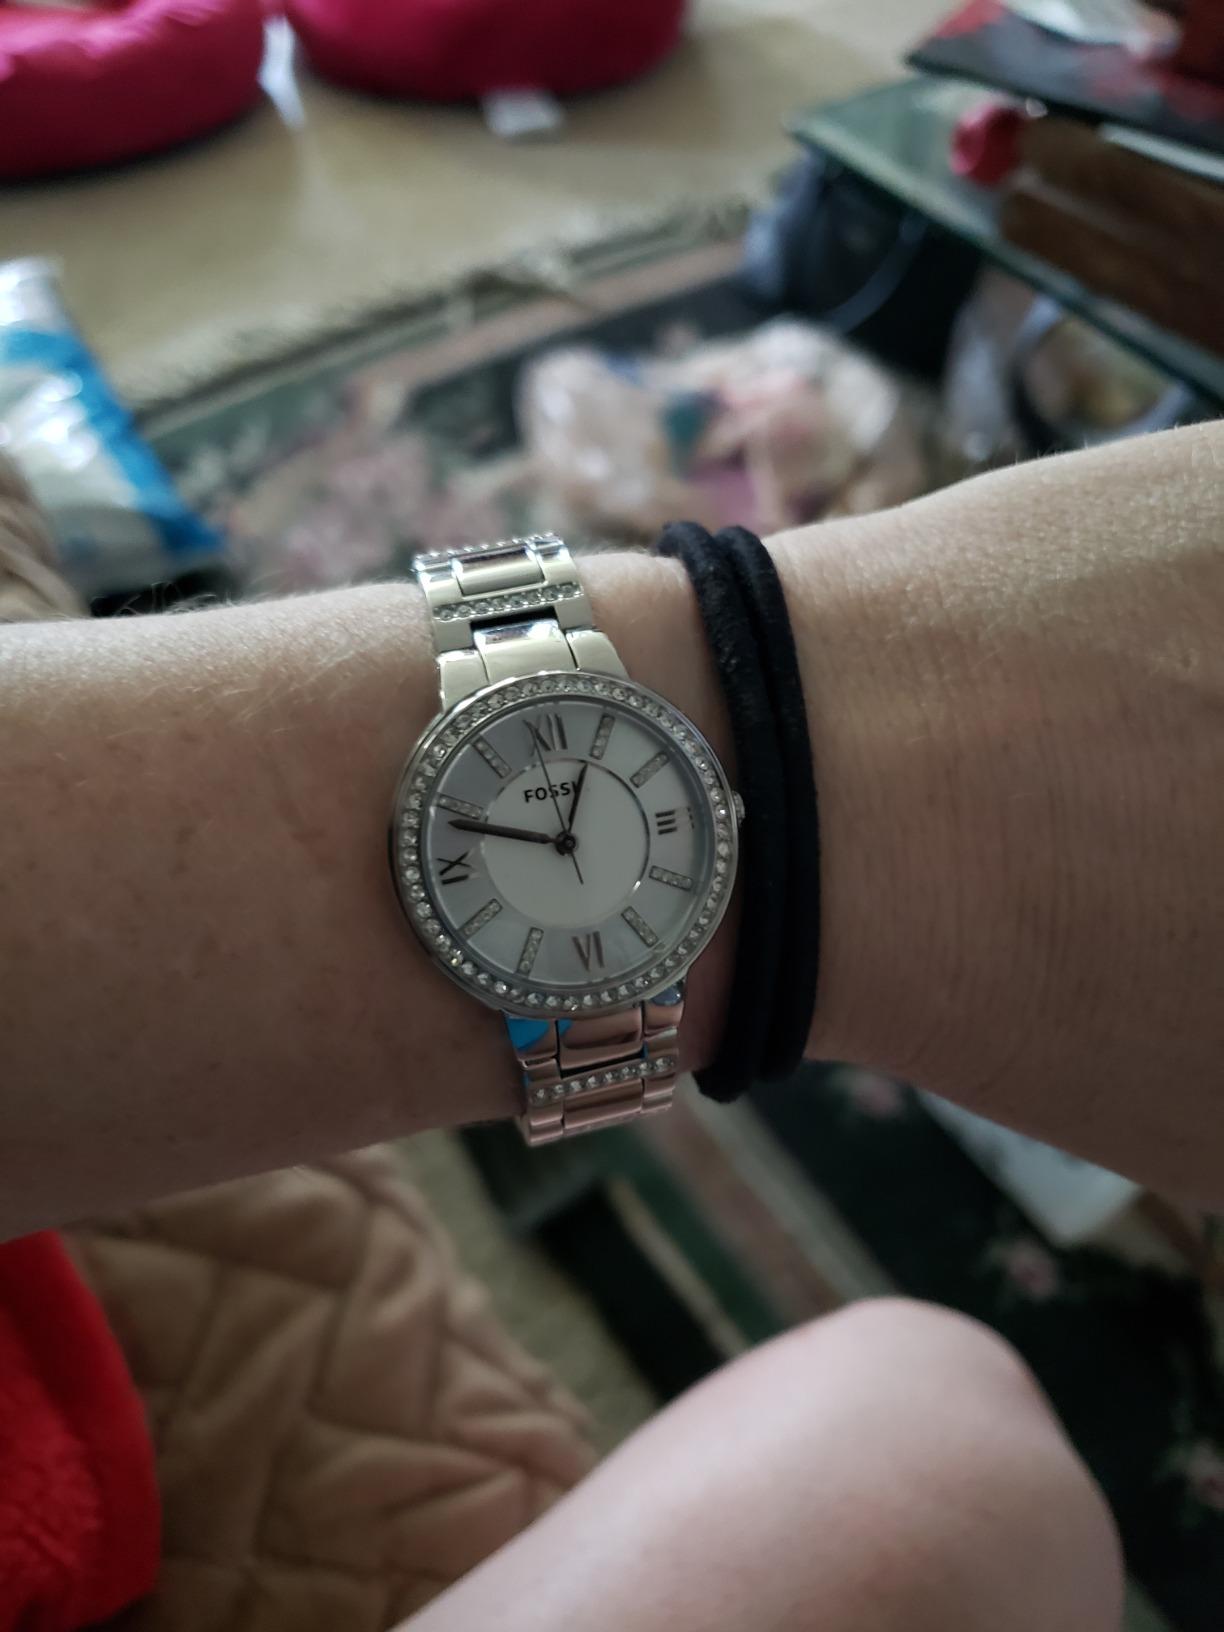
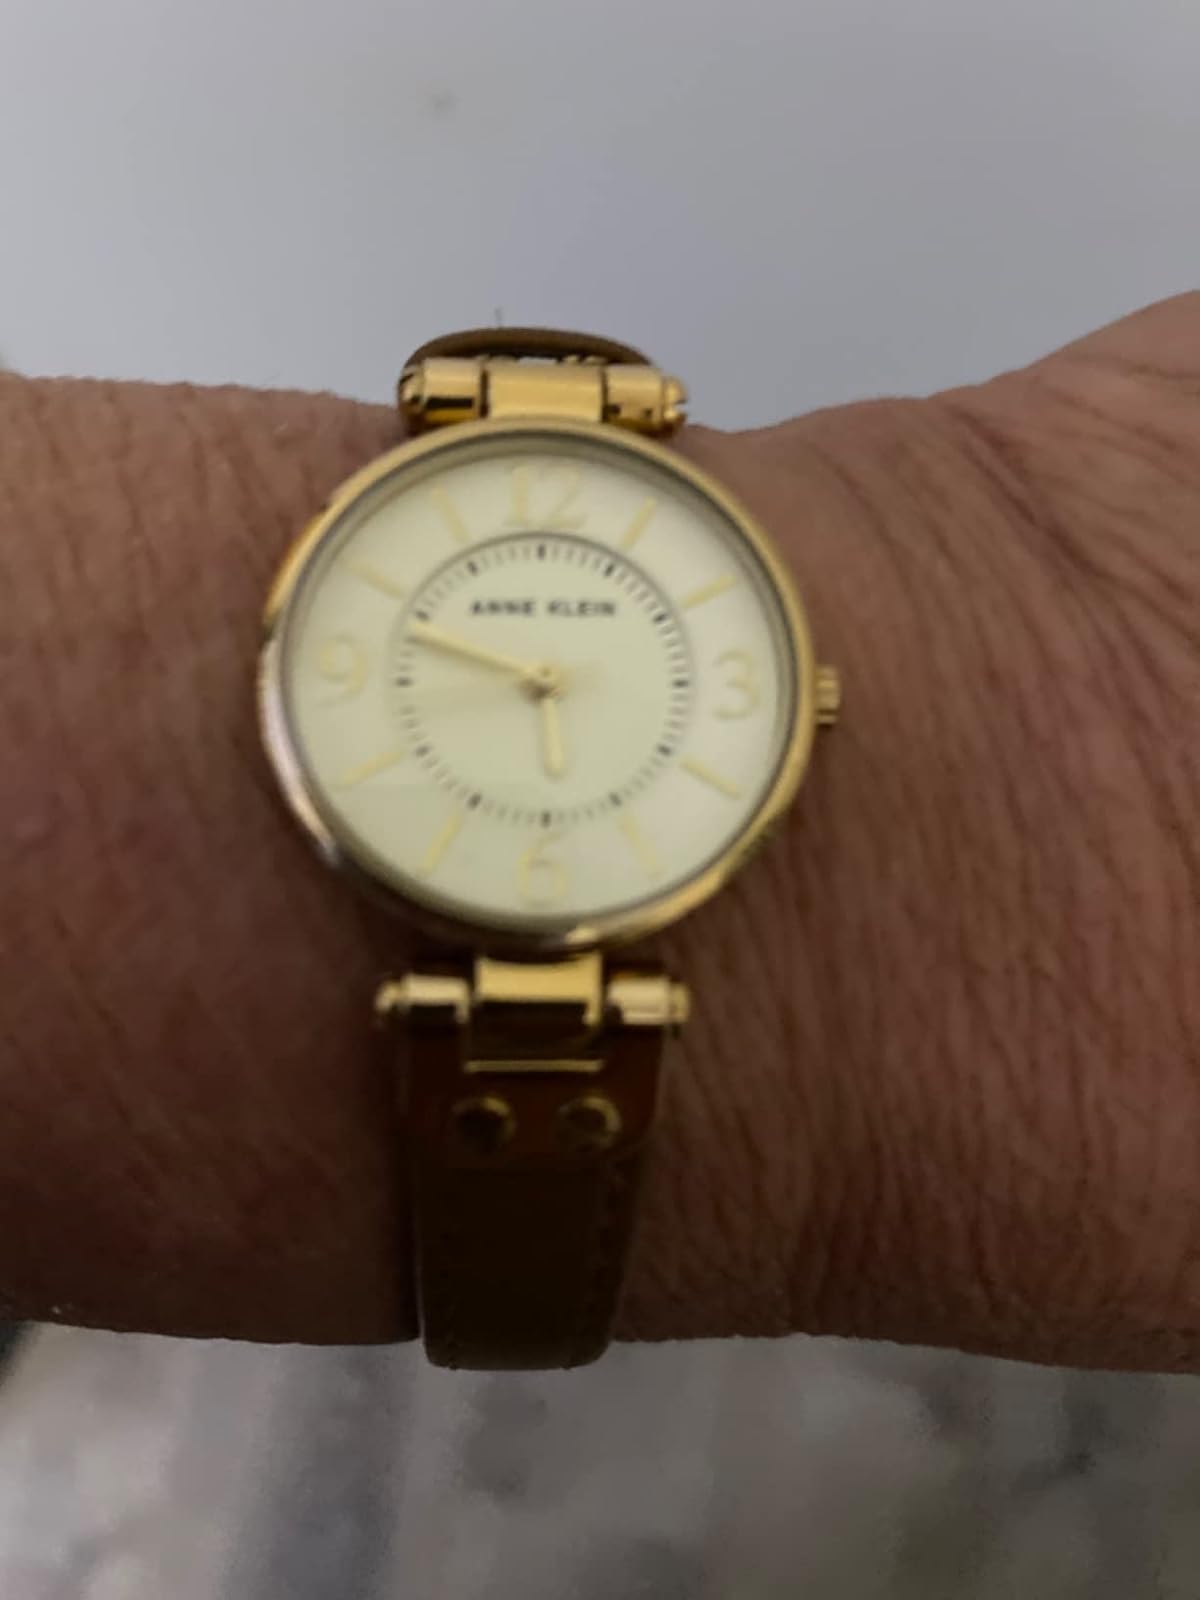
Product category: accessories_watch
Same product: no